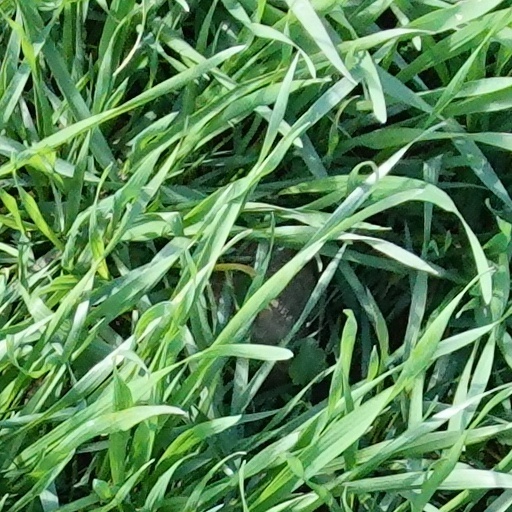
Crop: wheat